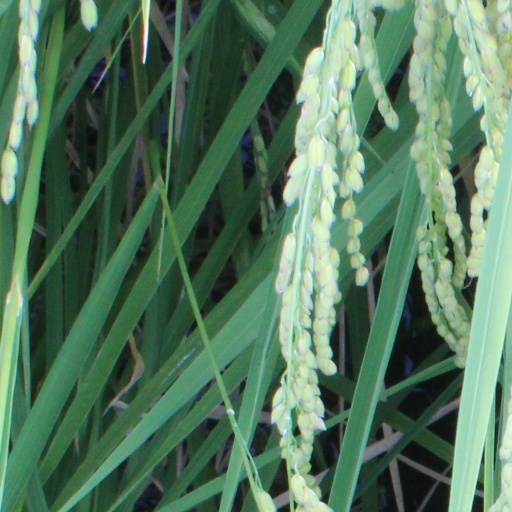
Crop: rice